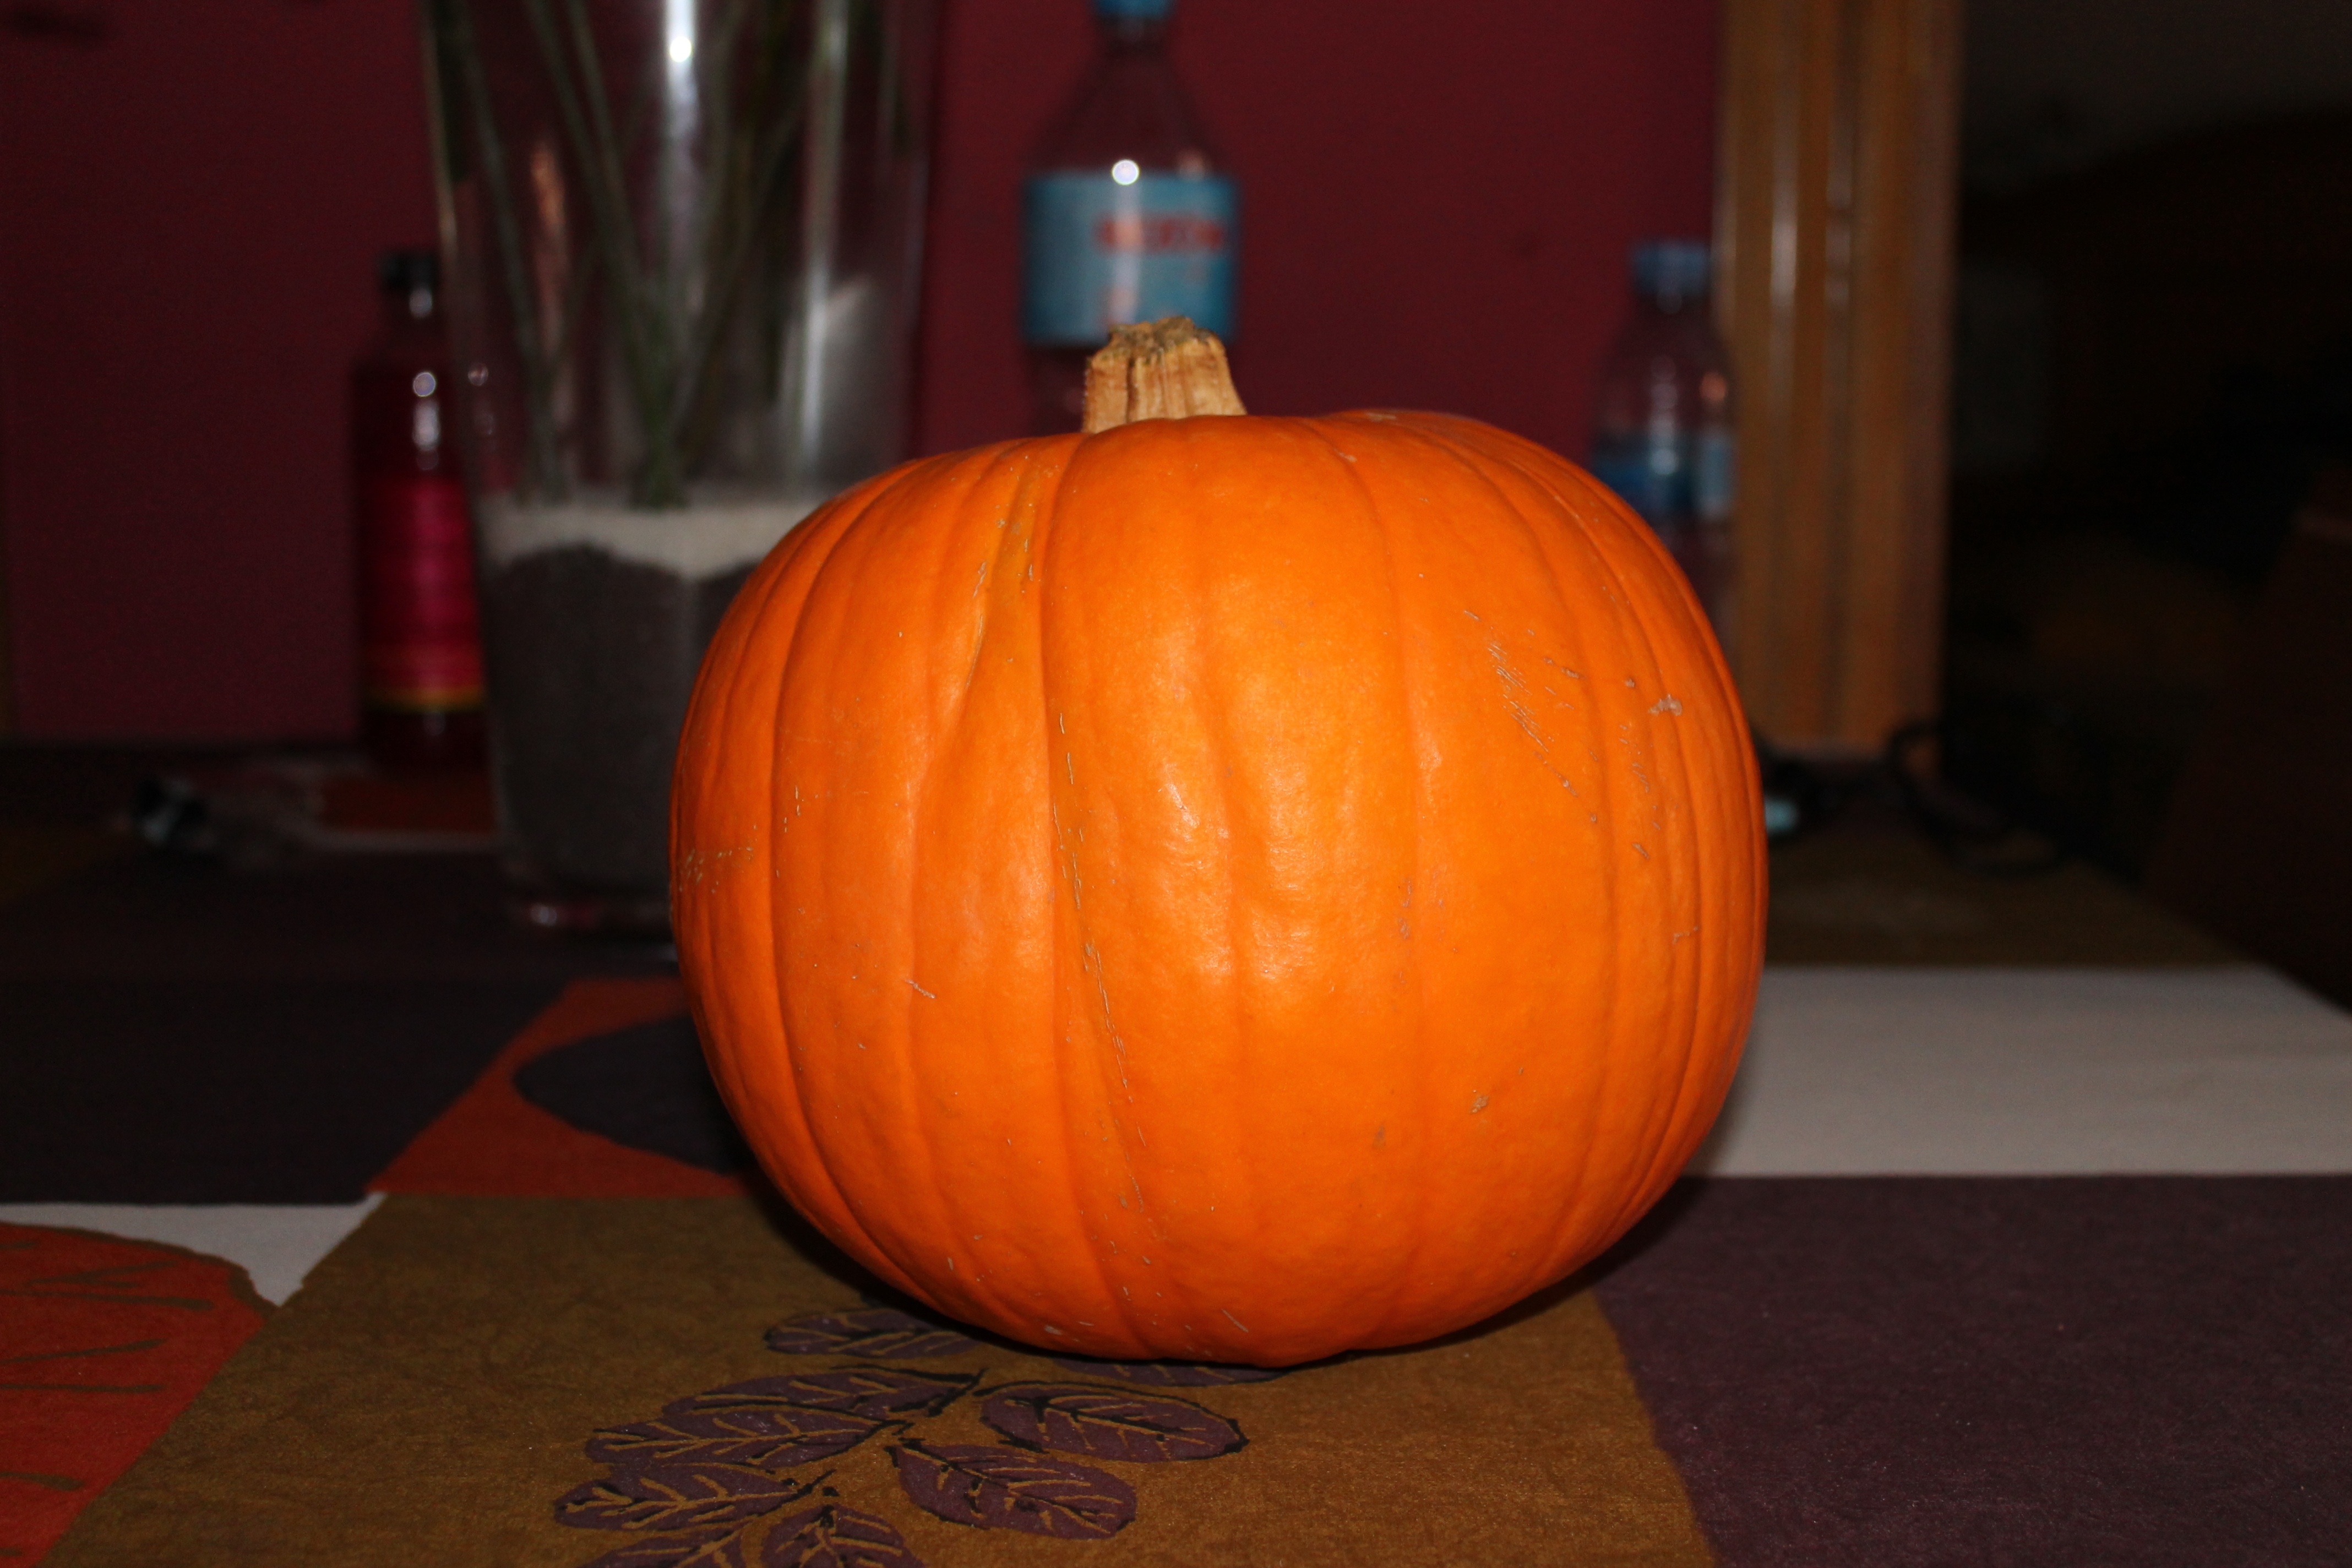
pumpkin, halloween, holiday, jack o lantern, calabaza, carving, witch, man made object, winter squash